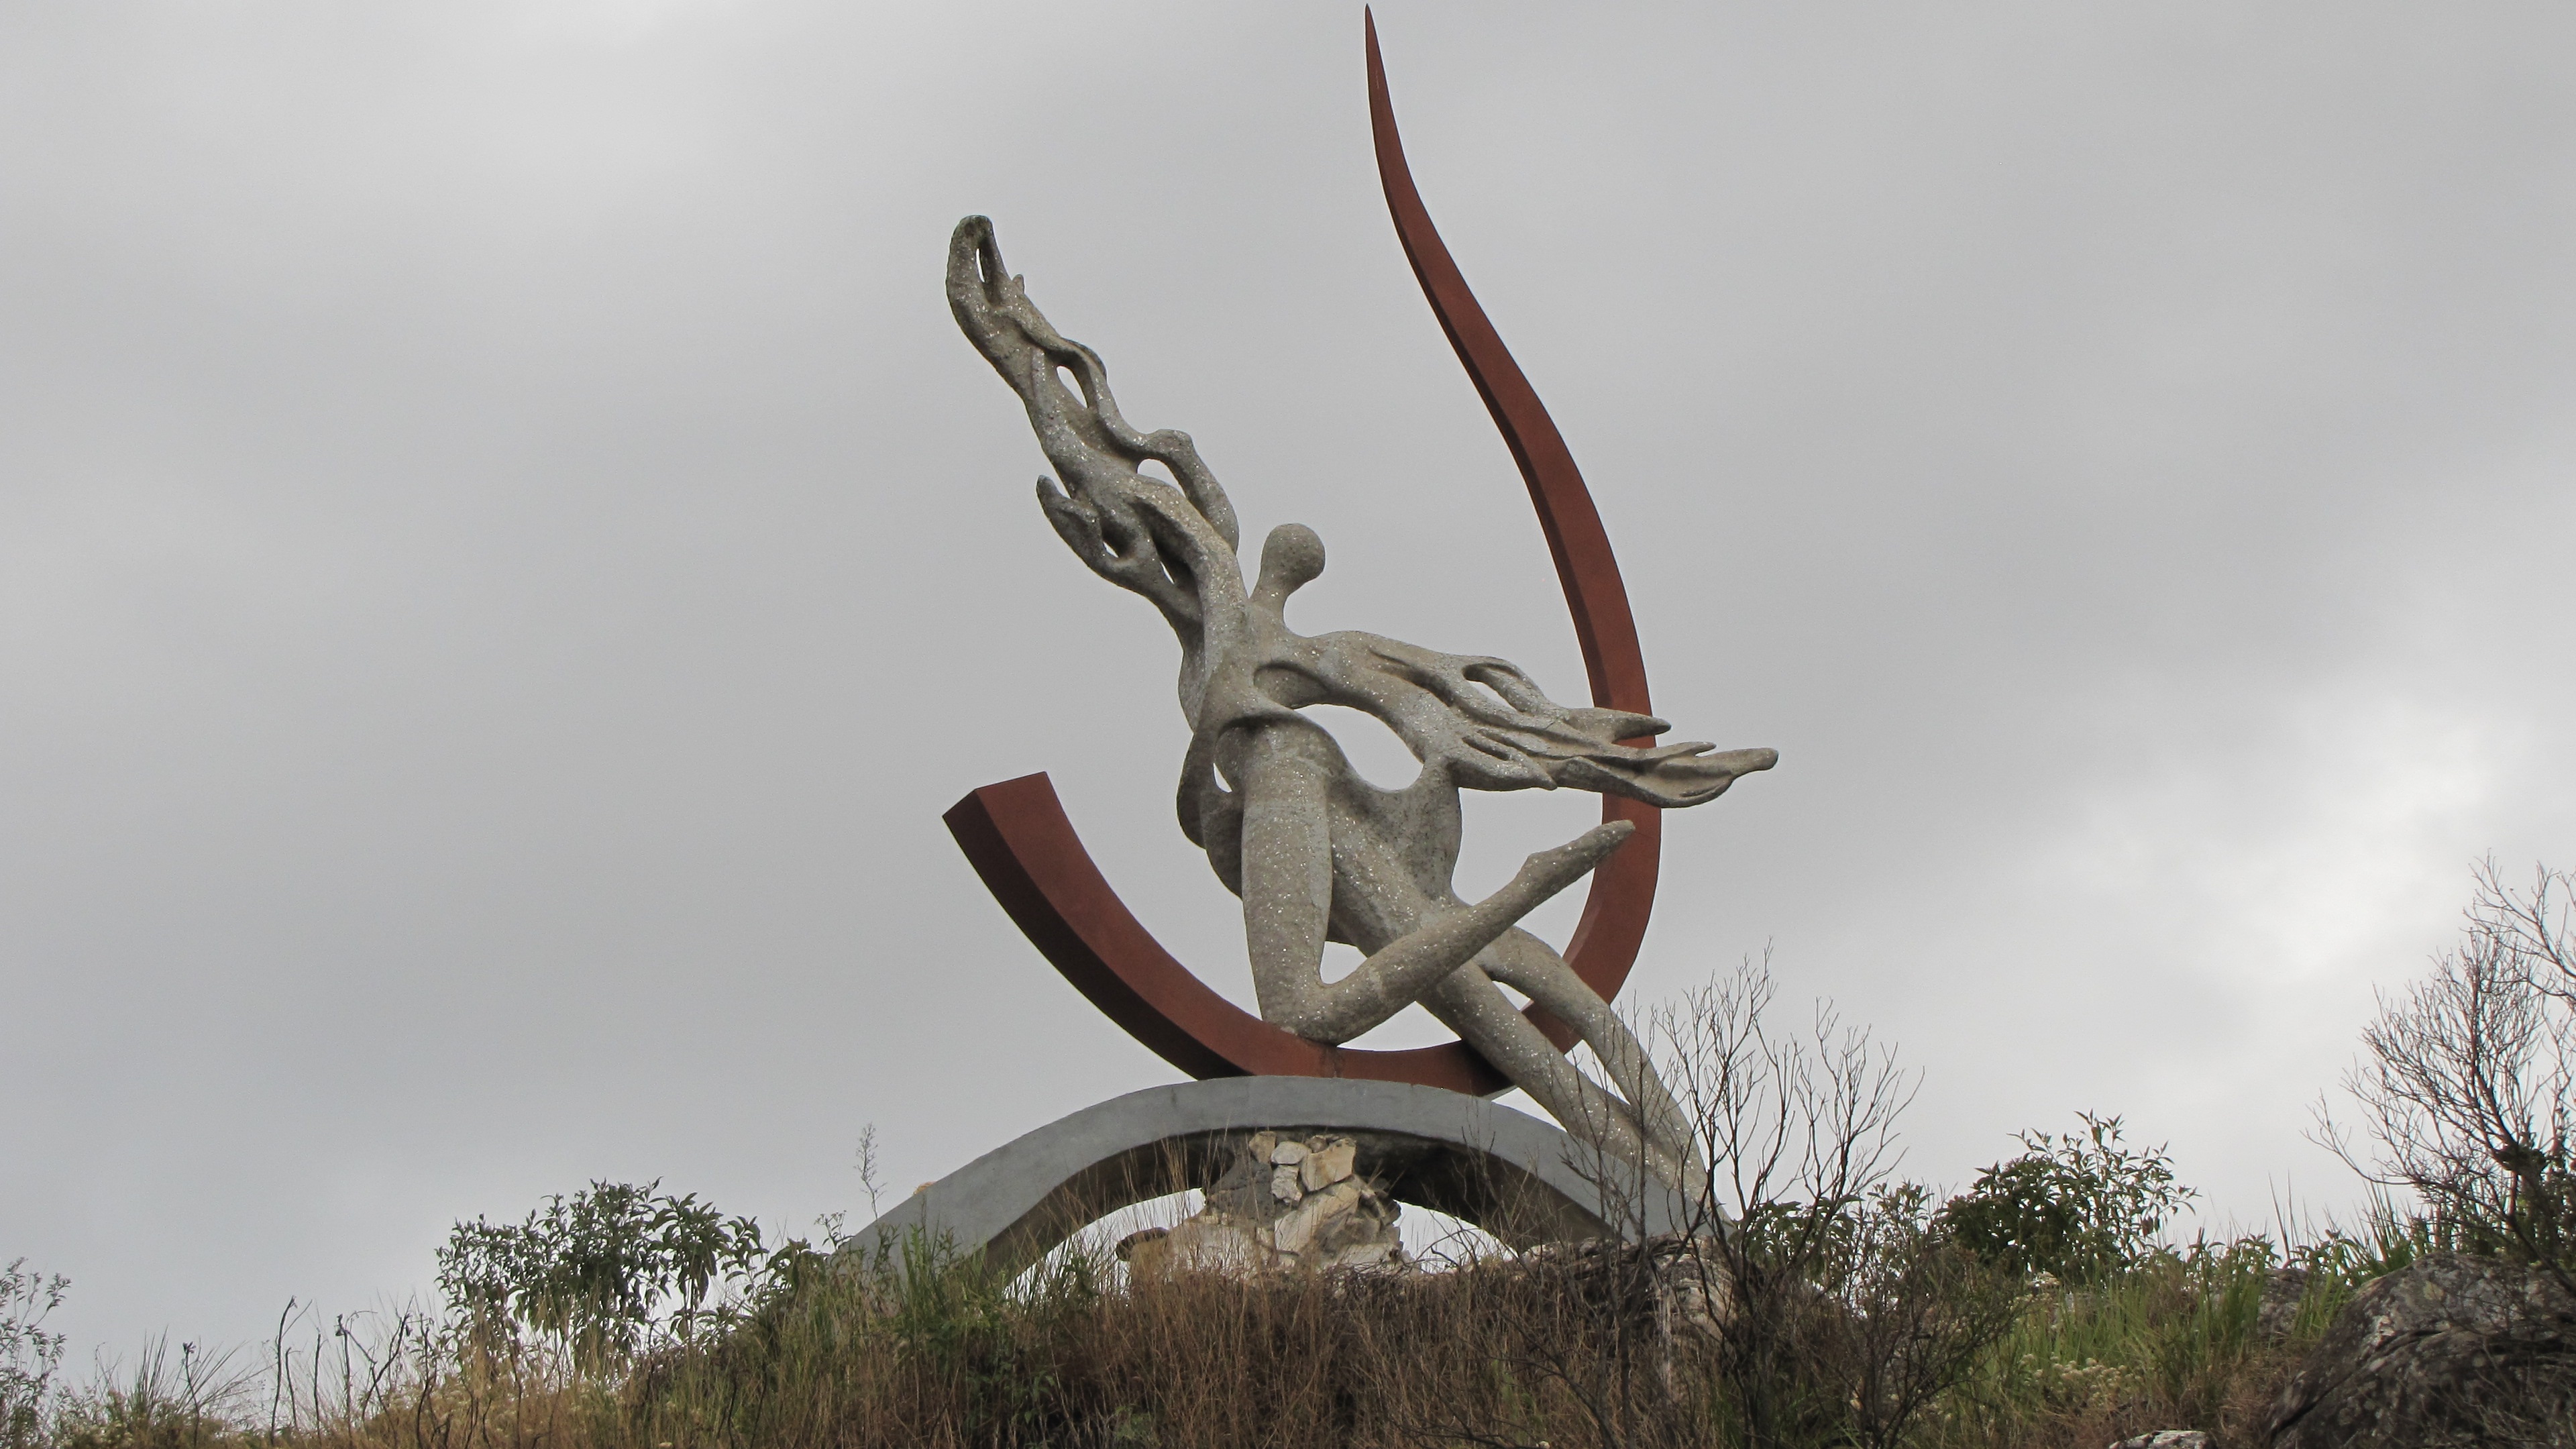
tree, branch, wood, wind, monument, statue, sadness, sculpture, angel, art, loneliness, depression